Flags of the Austrian Army during the French Revolutionary and Napoleonic Wars

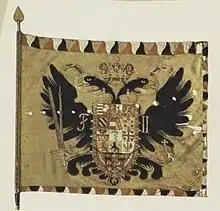
1780 pattern modified to 1792 pattern Ordinarfahne from the New York Public Library Collection

The pattern in service at the start of the wars was the 1780 pattern introduced by Joseph II to reflect his policy of moving away from reliance on the Holy Roman Empire to focusing on Habsburg Lands. The black Doppeladler eagle carried a large shield, which displayed the full Habsburg coat of arms and really expressed his policy of relying on the Austrian resources and no longer those of the Holy Roman Empire. To the sides on the wings were the Imperial "Buchstaben" (cipher initials), starting with 'JII' for Joseph II, Holy Roman Emperor (1765–1790). Due to the end of the Turkish War and the ongoing Belgian rebellion, the new Emperor Leopold II, Holy Roman Emperor, issued a proclamation on 17 March 1790 ordering the "Hofkriegsrat" that for reasons of economy, all flags were to remain unchanged. His brief reign only lasted until April 1792, so, the flags only changed in 1792 when the "Buchstaben" (initials) received a bar through the ‘J’, so it became an ‘F’ to display the cipher of the new Francis II, Holy Roman Emperor: ‘FII’, either side of the complicated central shield (this addition of a bar through the J for existing flags distinguishes flags initially issued under Joseph from post-1792 issued flags). With its many quarterings, the shield carried all the coats of arms of the territories held or claimed by the Habsburgs: On the top line are: the arms of Old & New Hungary, Spain (made up of Castille, Leon, Aragon, Navarre), Bohemia; on the second line: Burgundy, Austria/Lorraine under the Archduke's coronet, Tuscany; on the third line: Transylvania (or Siebenbürgen) Lombardy, Mantua; on the bottom line: Habsburg, Flanders, Tyrol. Around the shield are the chains and emblems of the Orders of St. Stephen of Hungary and of Maria Theresa. Above is the red and gold crown of Austria. On the obverse of the white "Leibfahne" was the Madonna and Child on a cloud with rays of light streaming to the right and left.